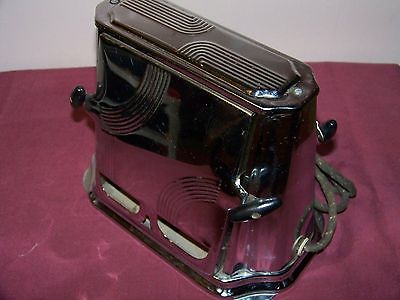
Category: toaster